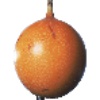
Label: Granadilla 1